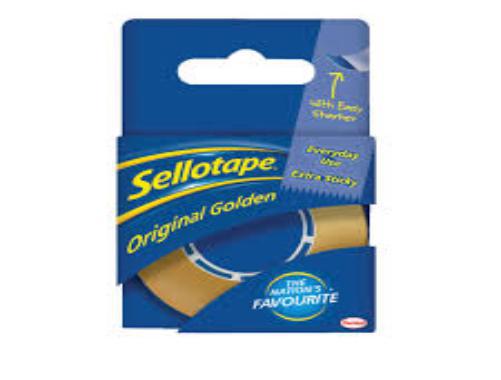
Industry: Necessities